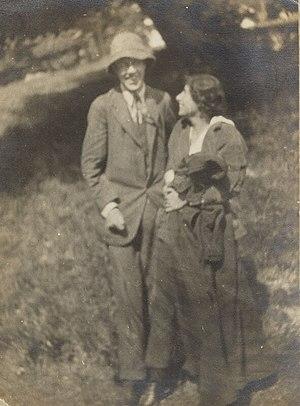
Adrian Leslie Stephen est un écrivain et psychanalyste.